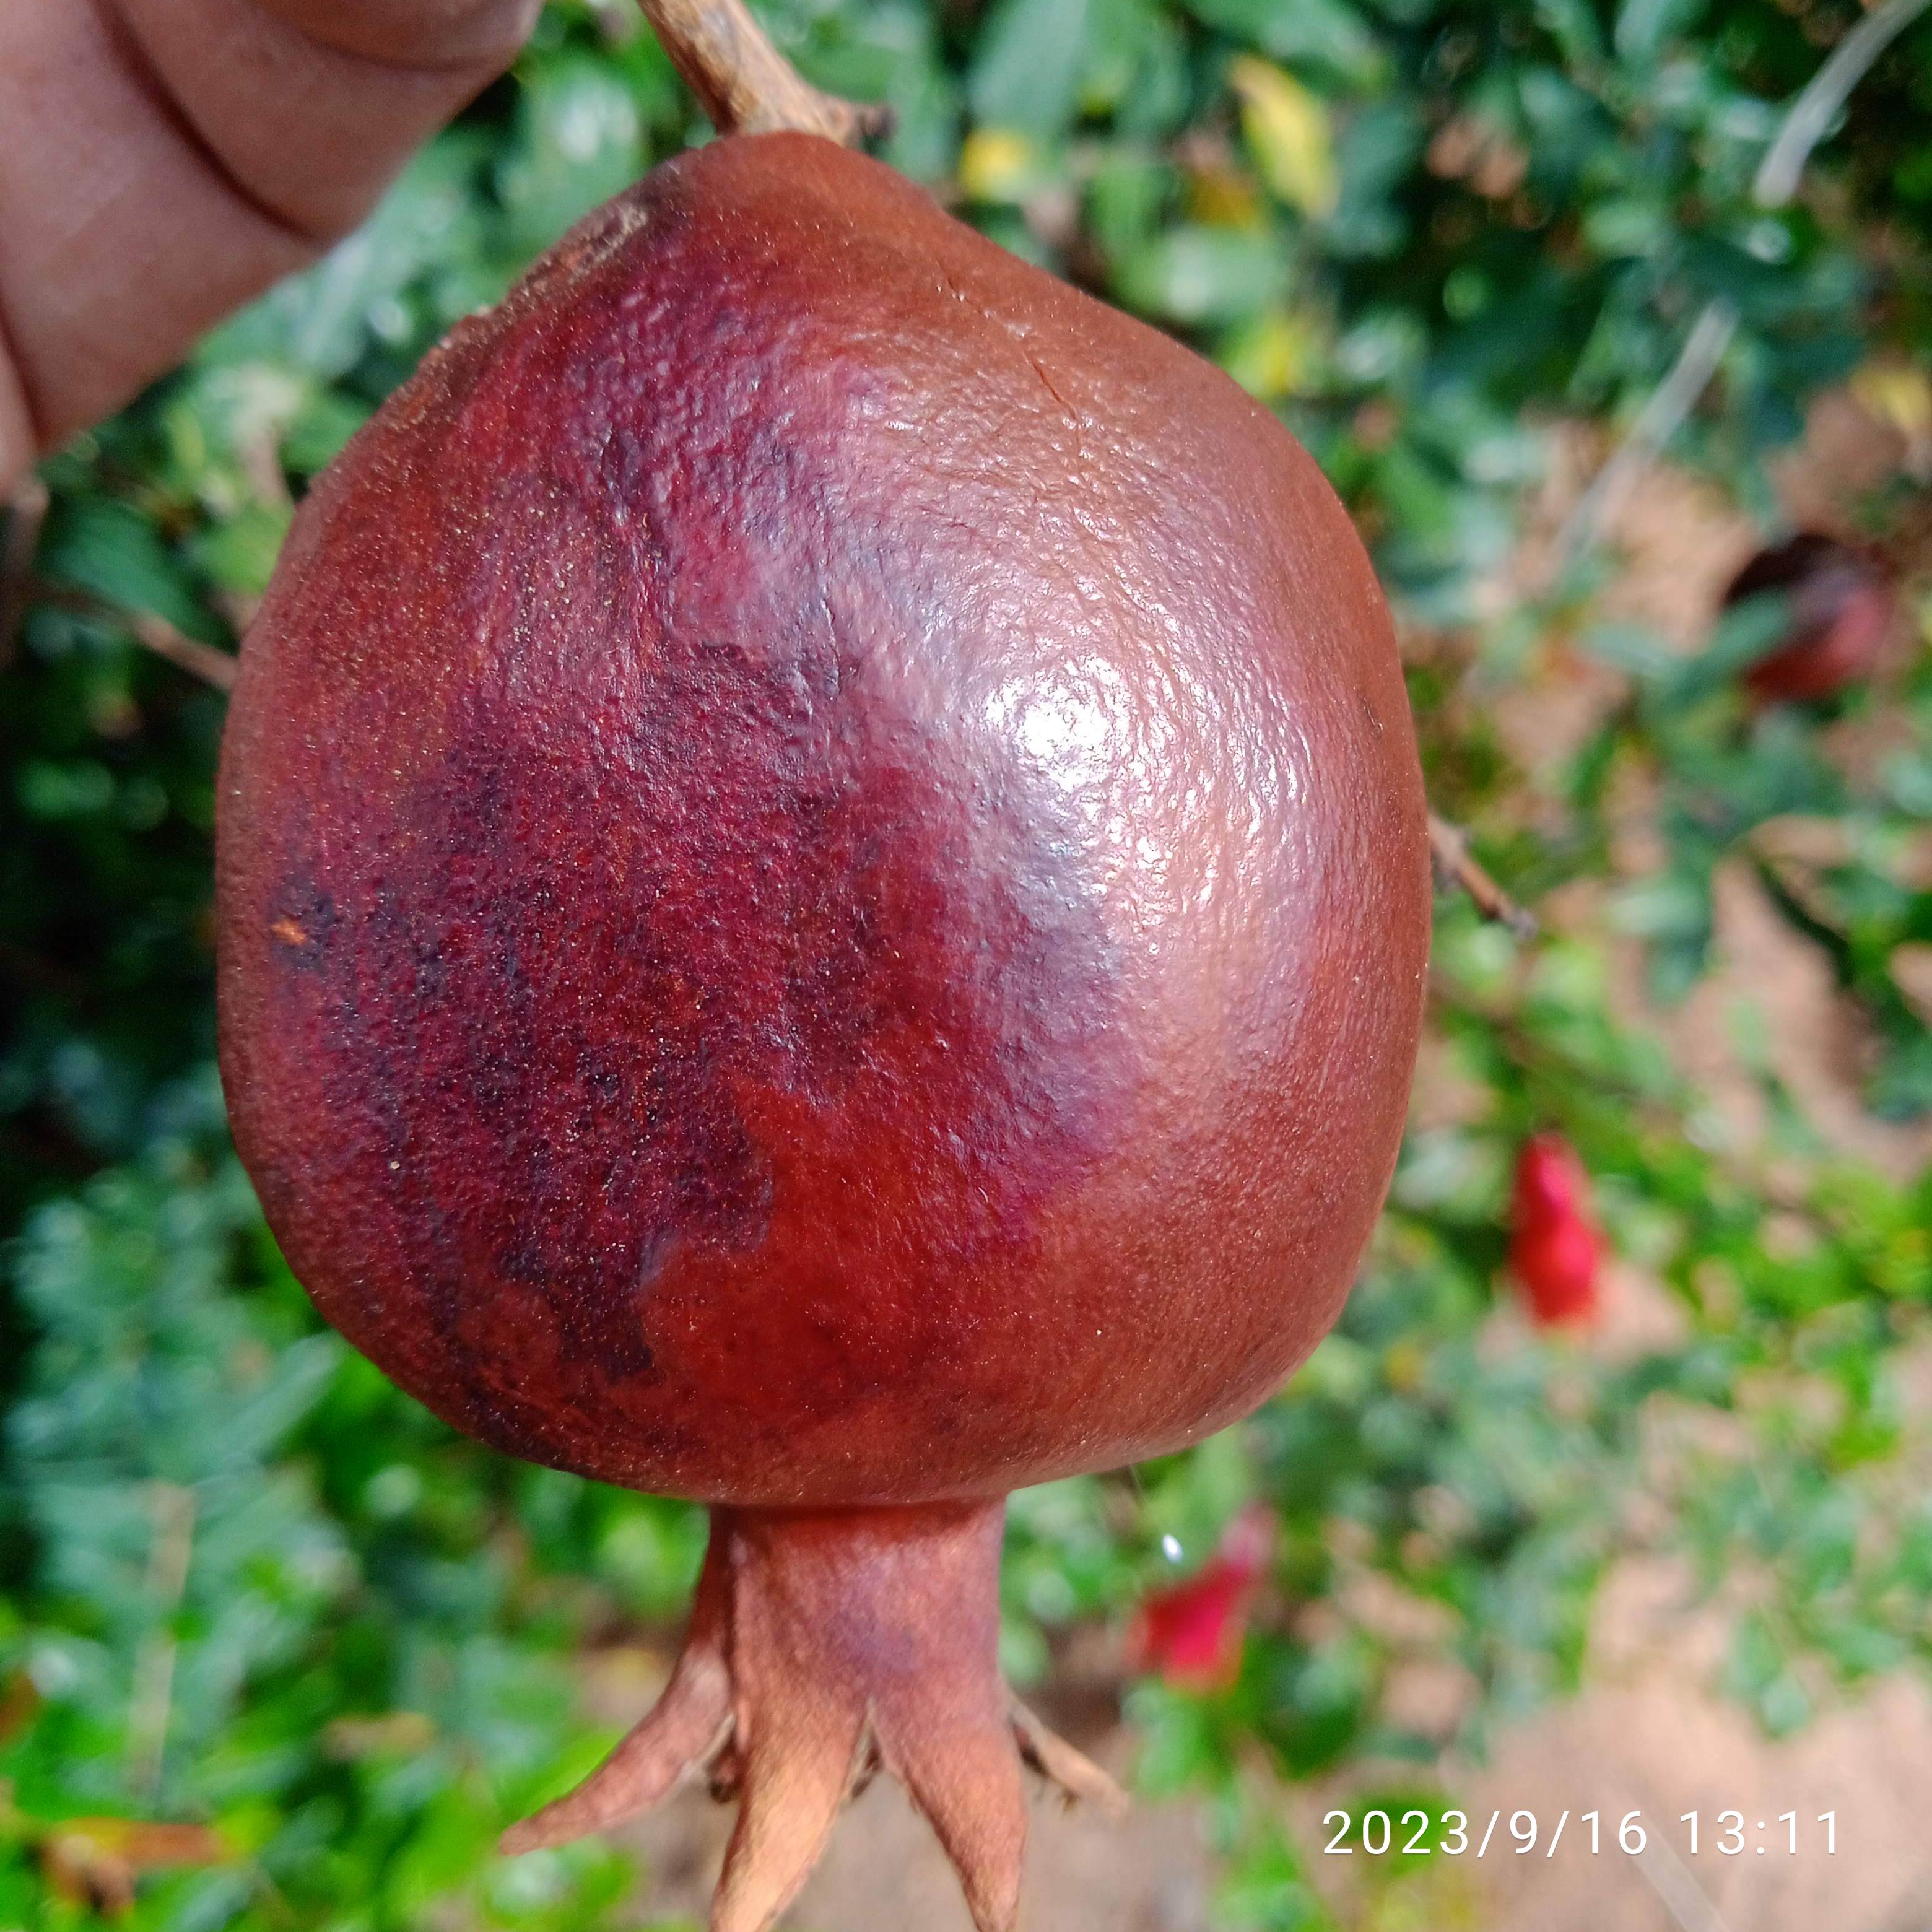
Label: Alternaria